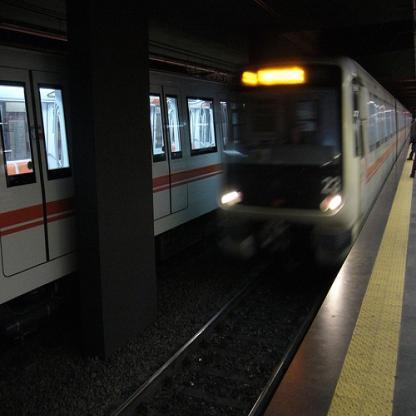
Scene: Indoor